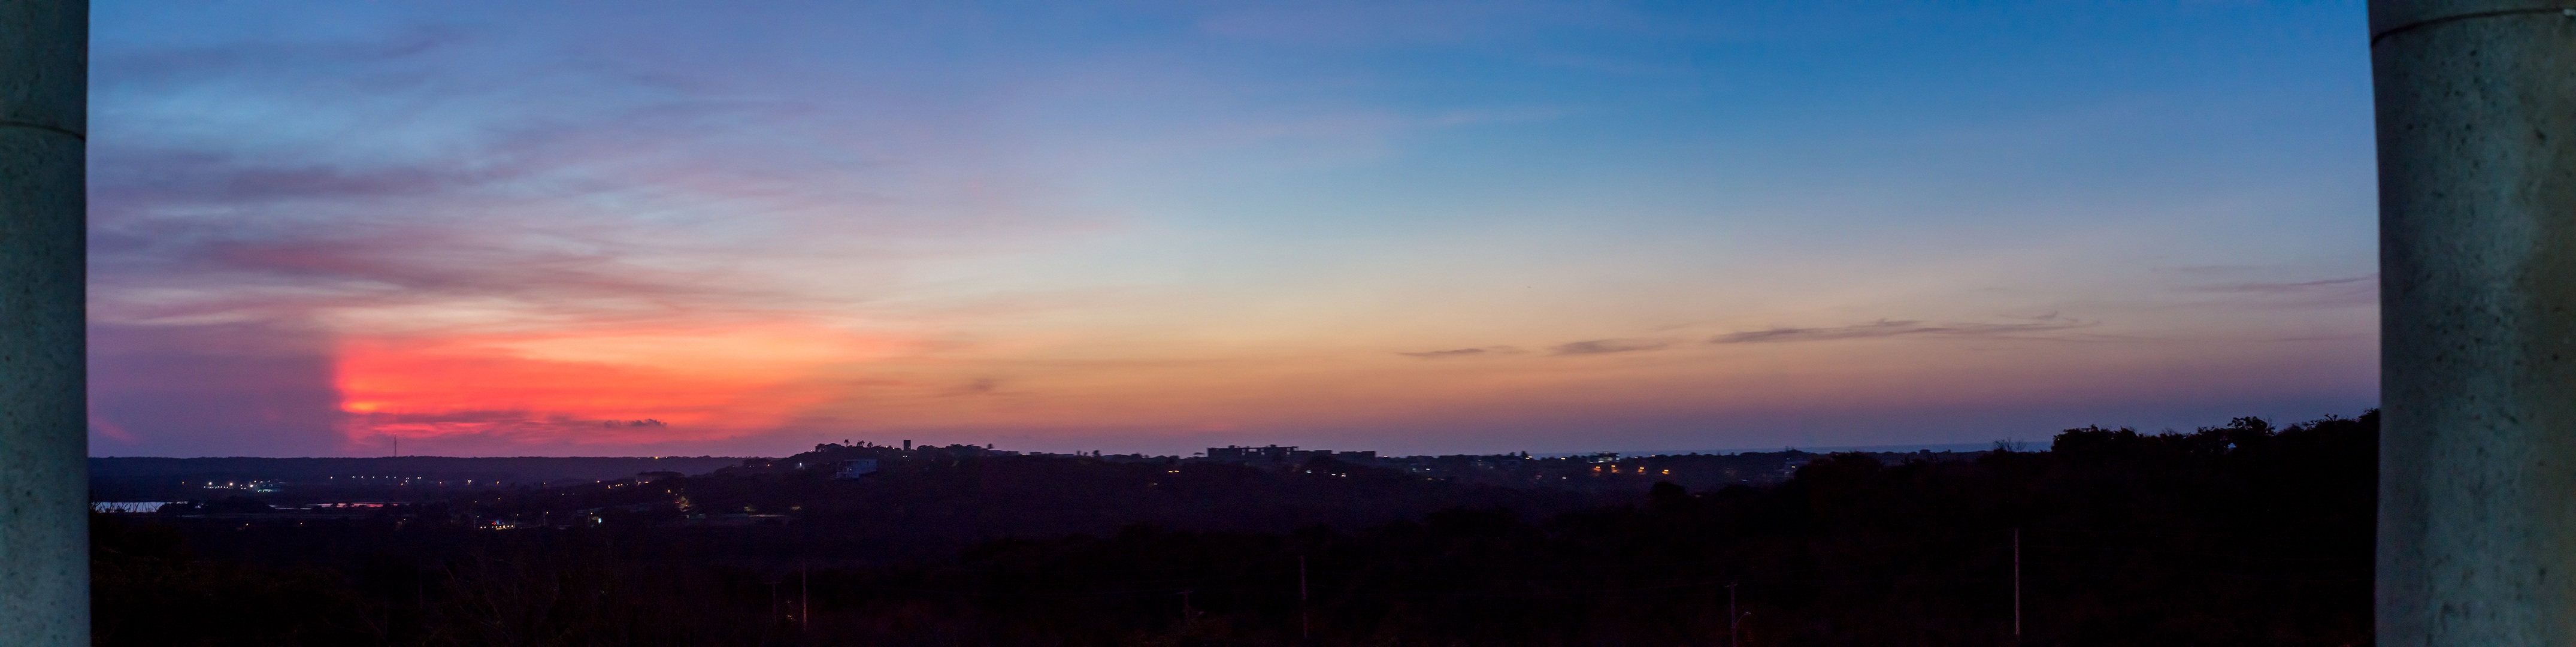
cloud, sunrise, sunset, dawn, dusk, afterglow, phenomenon, red sky at morning